UGM-27 Polaris

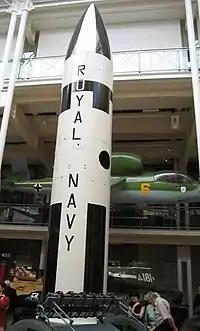
British Polaris, Imperial War Museum, London

The initial test model of the Polaris was referred to as the AX series and made its maiden flight from Cape Canaveral on September 24, 1958. The missile failed to perform its pitch and roll maneuver and instead just flew straight up, however the flight was considered a partial success (at that time, "partial success" was used for any missile test that returned usable data). The next flight on October 15 failed spectacularly when the second stage ignited on the pad and took off by itself. Range Safety blew up the errant rocket while the first stage sat on the pad and burned. The third and fourth tests (December 30 and January 9) had problems due to overheating in the boattail section. This necessitated adding extra shielding and insulation to wiring and other components. When the final AX flight was conducted a year after the program began, 17 Polaris missiles had been flown of which five met all of their test objectives.